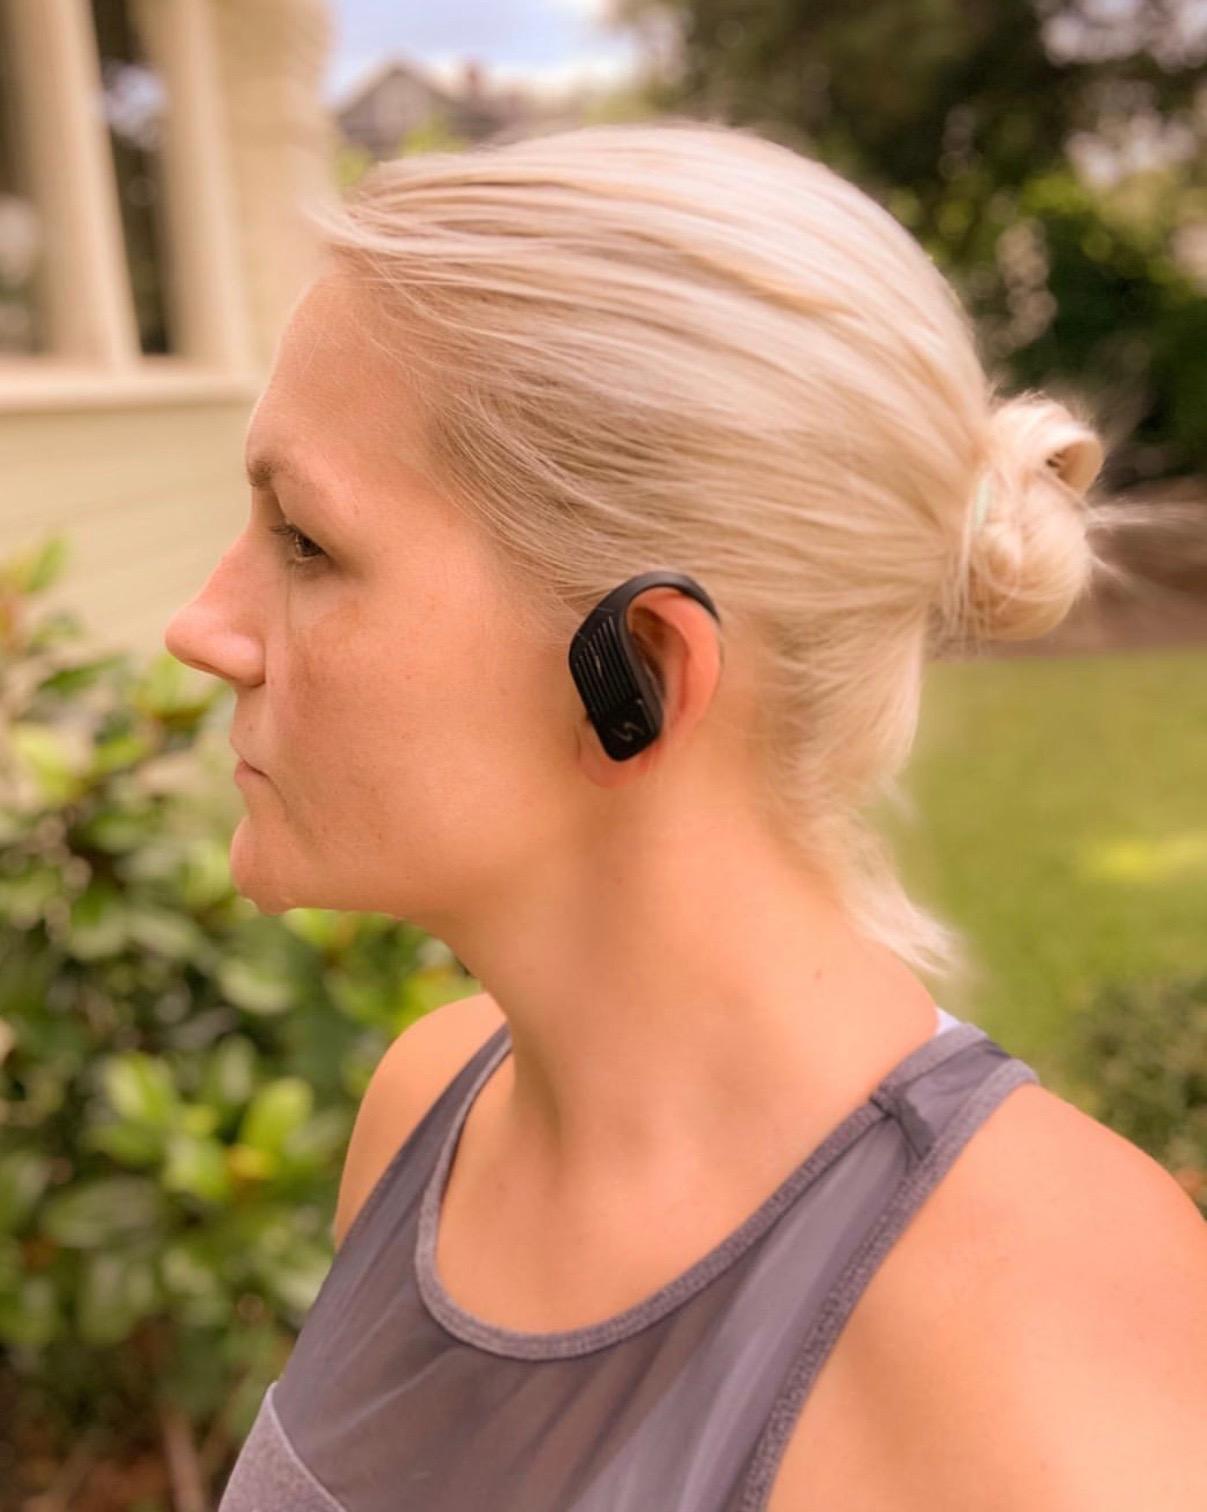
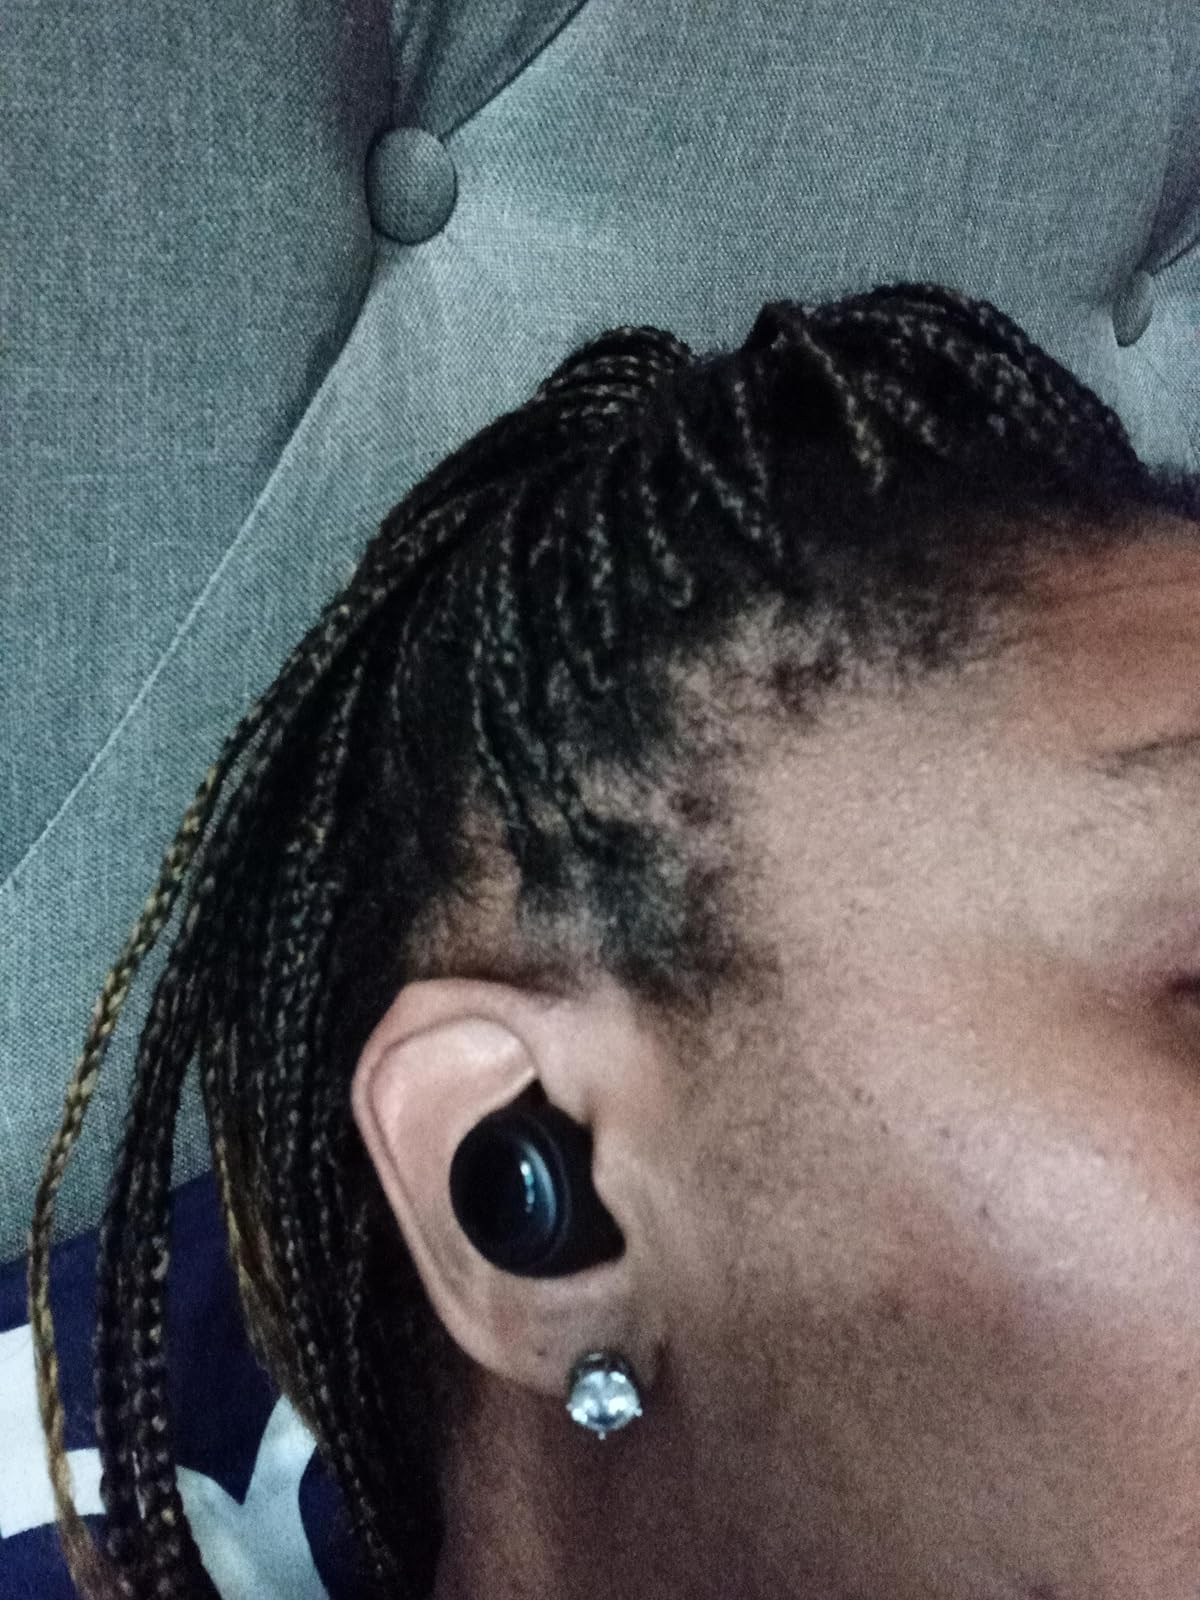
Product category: earbuds
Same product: no